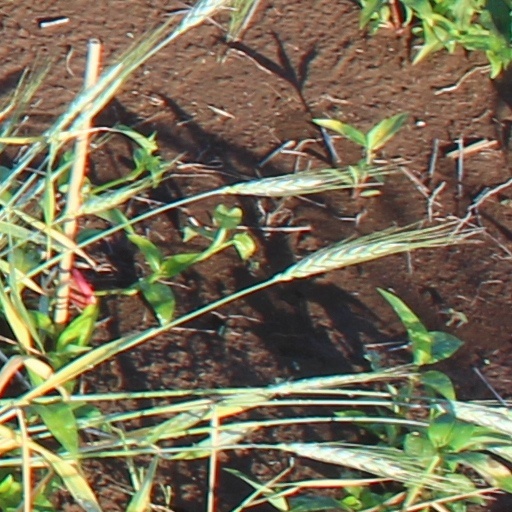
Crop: wheat